Jo Jorgensen 2020 presidential campaign

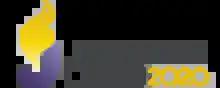
Original campaign logo

The 2020 presidential campaign of Jo Jorgensen was formally launched on November 2, 2019, at the South Carolina Libertarian Party convention. Jorgensen had previously been the Libertarian Party's vice presidential nominee in 1996, when she ran on a ticket with author Harry Browne. Currently a senior lecturer of psychology at Clemson University, Jorgensen had owned a software company at the time of her 1996 vice presidential candidacy.